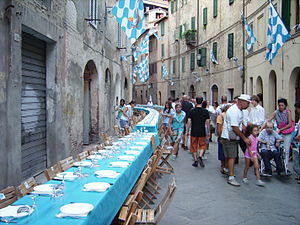
Palio di Siena / Galleri
Il Palio er et traditionelt hestevæddeløb, der afvikles på Piazza del Campo i Siena, Italien. Løbet finder sted hvert år den 2. juli og den 16. august. Væddeløbet går tilbage til 1283, men har i sin nuværende form fundet sted fra omkring år 1700. Der findes lignende hestevæddeløb flere steder i Italien, men Palio’en i Siena er det mest berømte og traditionsrige.